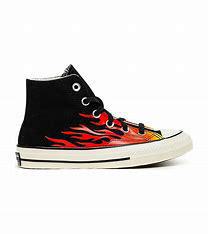
Brand: Converse
Model: Chuck 70 Hi